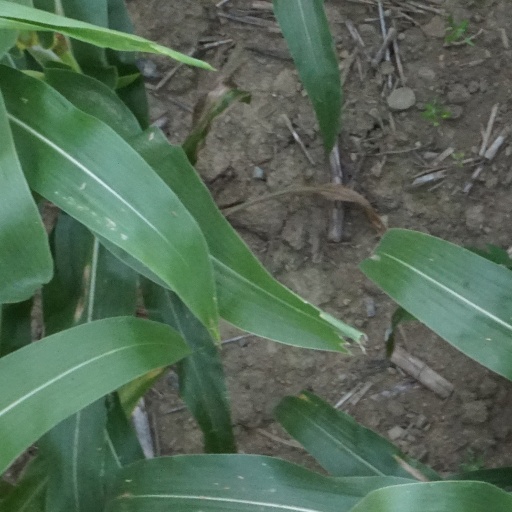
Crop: maize; corn